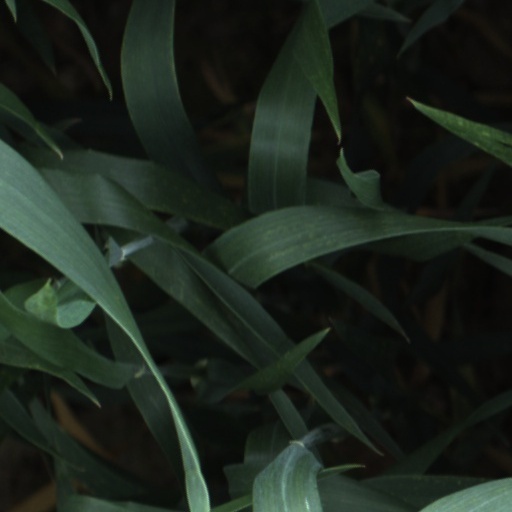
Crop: wheat